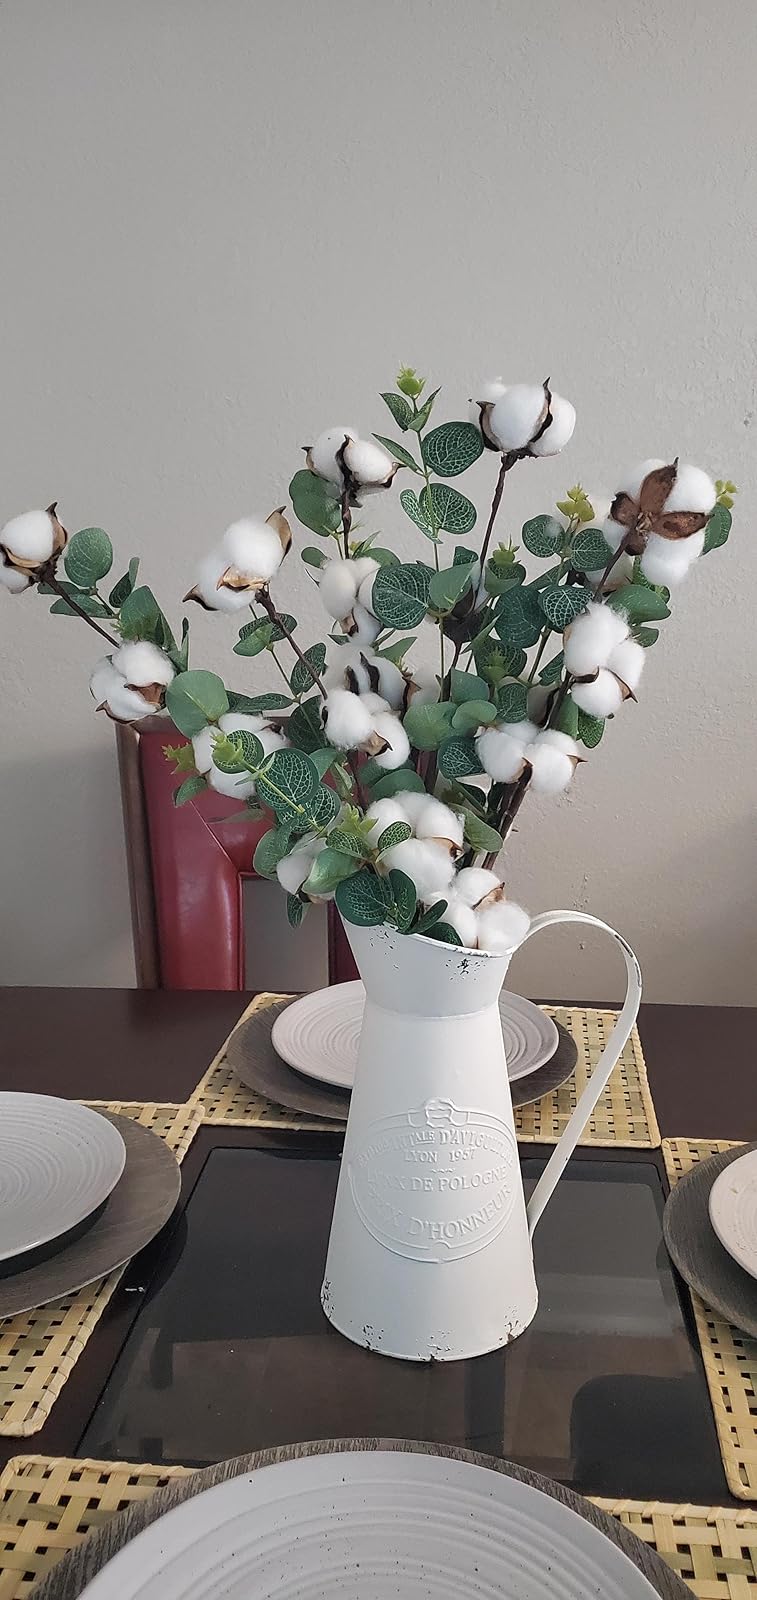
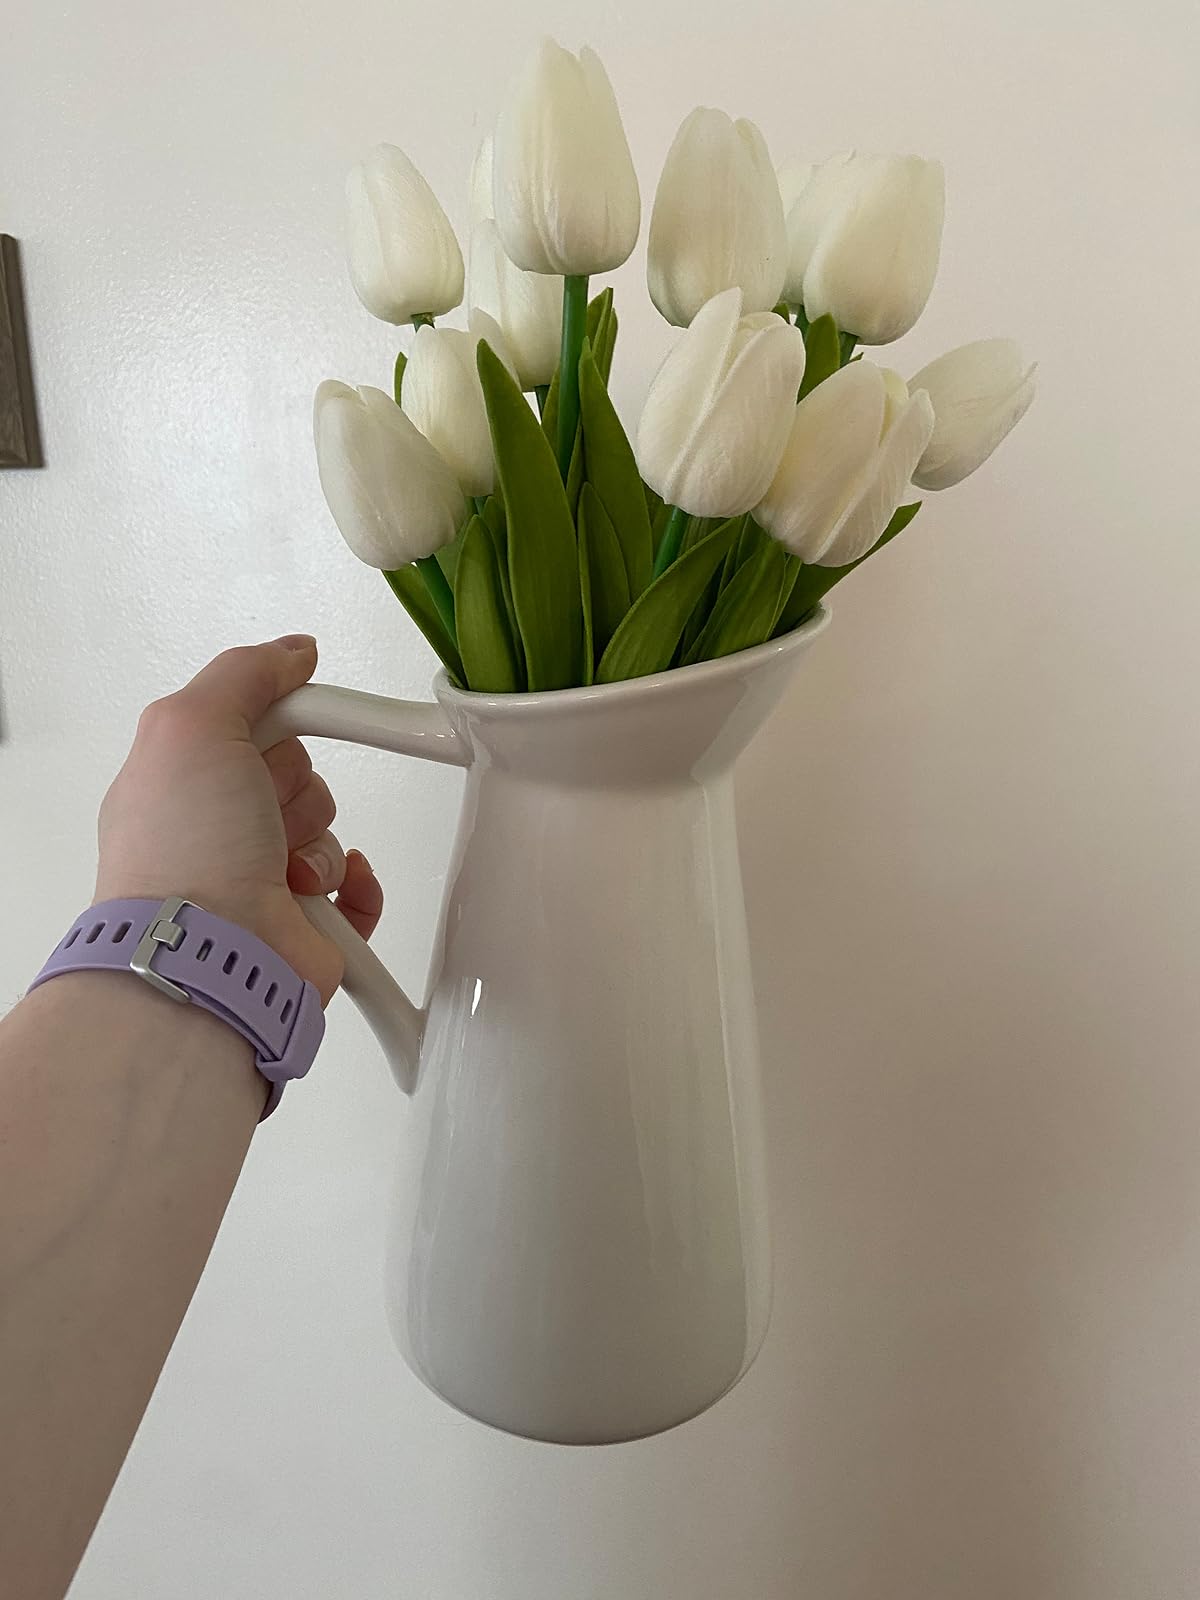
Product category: vase
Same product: no